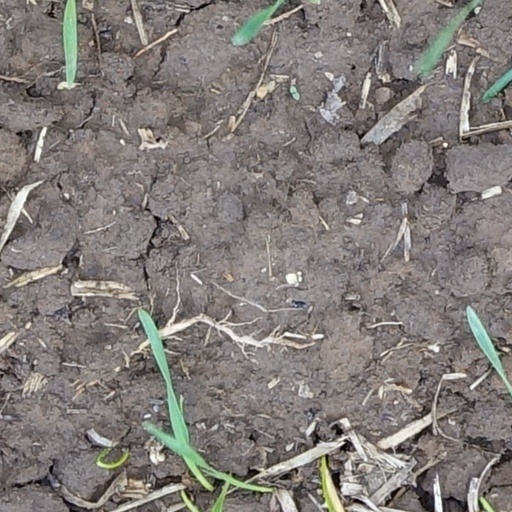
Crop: wheat